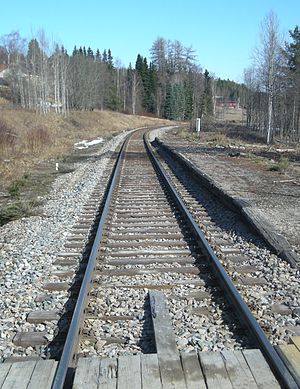
Åsta Station
Åsta Station er en tidligere jernbanestation på Rørosbanen, der ligger ved elven Åsta i Åmot kommune i Norge.